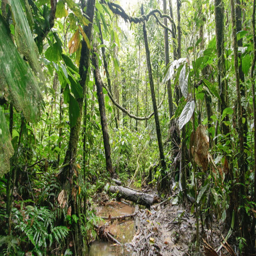
time - lapse view of a stream running through tropical rainforest